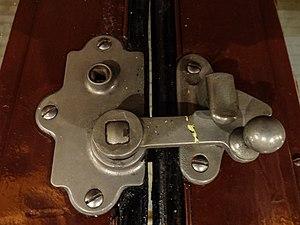
« Tire la chevillette, la bobinette cherra » est la formule emblématique du conte de Charles Perrault Le Petit Chaperon rouge, paru dans Les Contes de ma mère l'Oye en 1697.